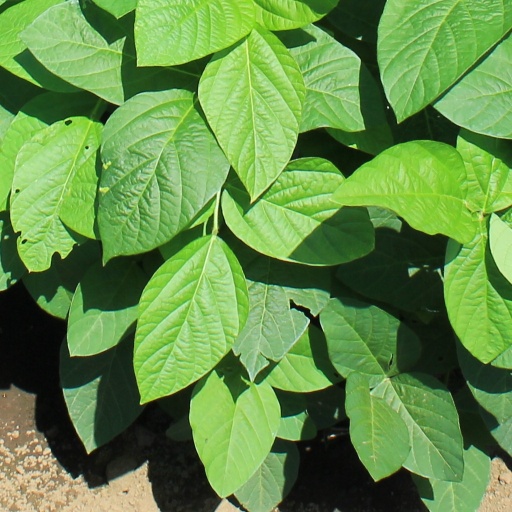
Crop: soybean